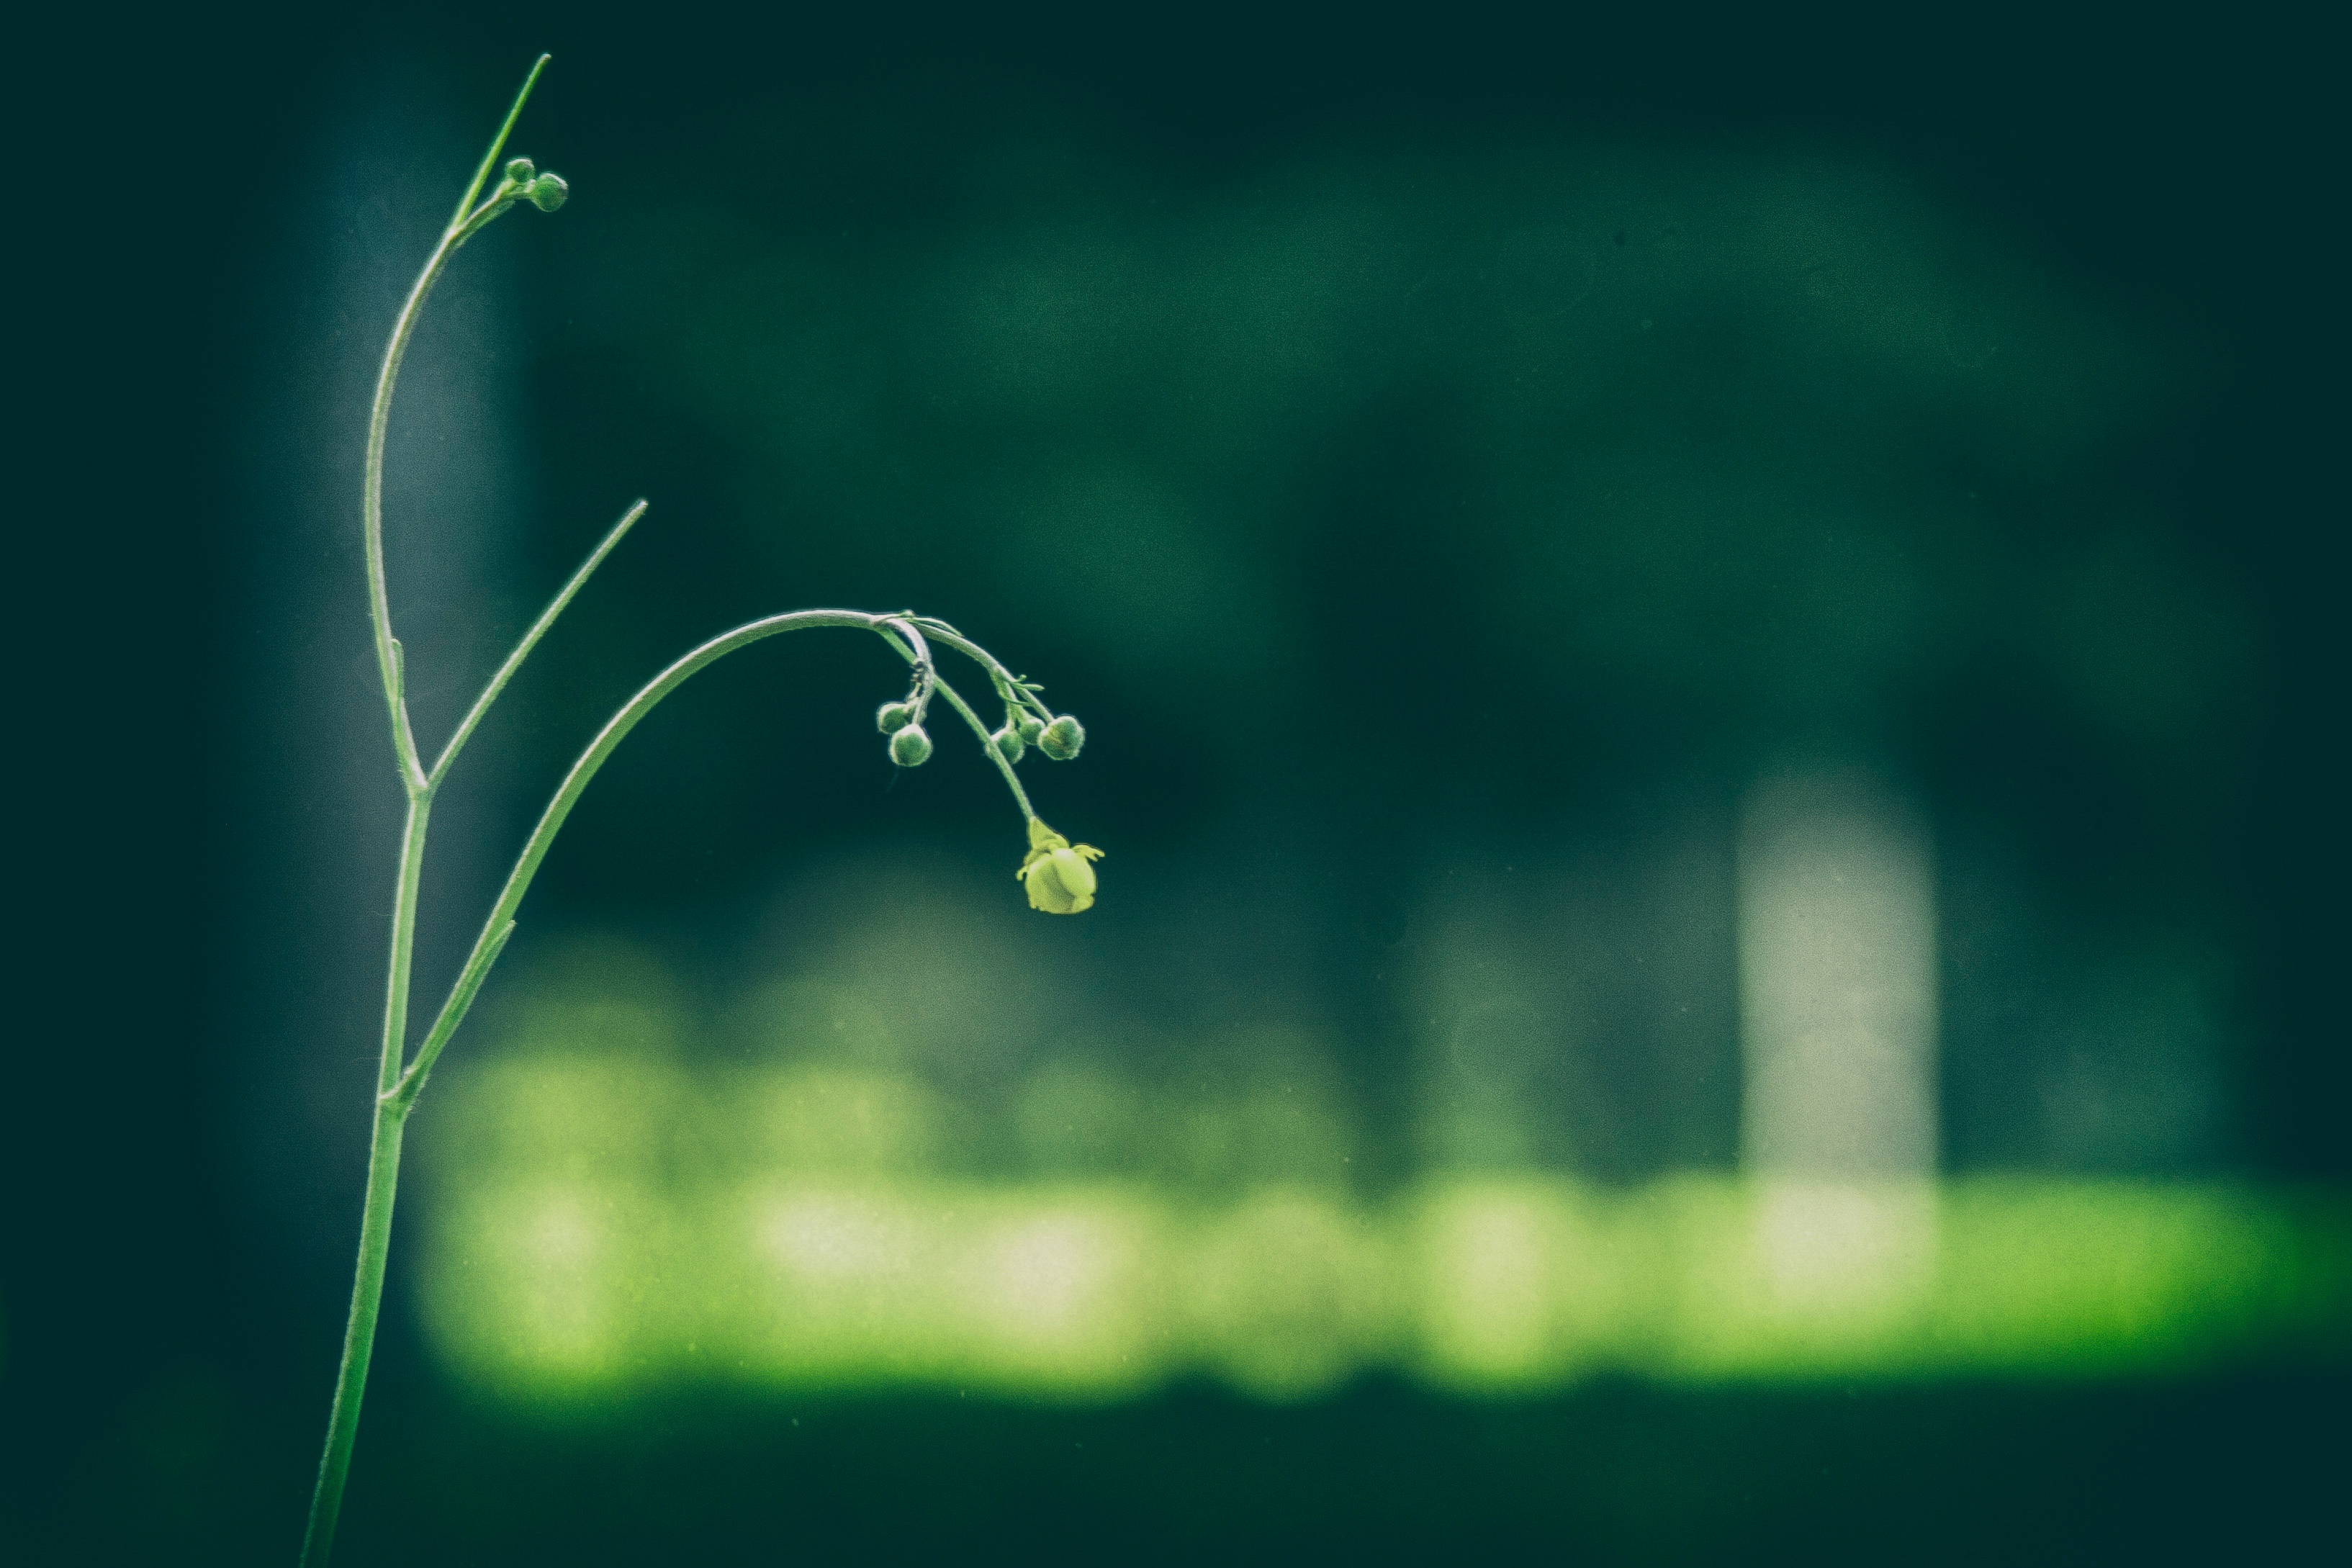
grass, light, line, green, screenshot, macro photography, computer wallpaper